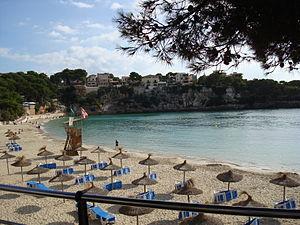
La plage
Cet article donne la liste des plages de Majorque, la plus grande des îles Baléares.
Porto Cristo est une station balnéaire espagnole située dans l'archipel des Baléares et précisément sur l'ile de Majorque, dans le municipio de Manacor.